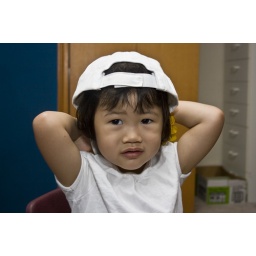
Reagan in white hat with sunflower on it 03